Tjamuaha

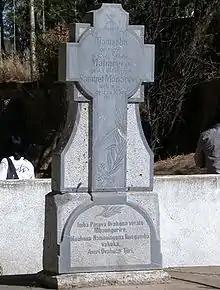
Tombstone for Tjamuaha, Maharero, and Samuel Maharero in Okahandja

Tjamuaha (also: Tjamuaha waTjirwe, literally , born ca. 1790 in Otjikune, died December 1861 in Okahandja) was a chief of the Herero people in South-West Africa, today's Namibia, and the father of Maharero. He was a close ally and subordinate of Jonker Afrikaner, Captain of the Oorlam Afrikaners, and stayed with him in Windhoek for most of his chieftaincy. With Tjamuaha's death, hostilities started between the Nama people and the Herero.